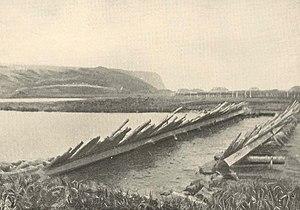
L'île Béring est une île russe de l'océan Pacifique, située à l'est de la péninsule du Kamtchatka. Longue d'environ 90 kilomètres et large d'environ 24 km, elle est la plus grande des îles Komandorski.